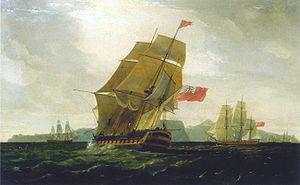
Le HMS Diadem est un navire de ligne de 64 canons lancé par la Royal Navy en 1782. Il participe notamment à la bataille du cap Saint-Vincent en 1797, avant d'être démoli en 1830.